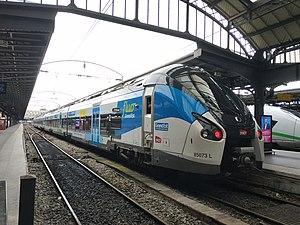
Alstom Regiolis - Coradia Liner Intercités B85073 du TER Grand Est en livrée Fluo Grand Est, vu ici à Paris Est
Le TER Grand Est, ou TER Fluo Grand Est depuis 2020, est le réseau de transport express régional de la région administrative Grand Est.